Recon (Lost)

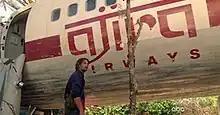
Sawyer (Josh Holloway) explores the crash site of Ajira Airways Flight 316.

"Recon" is the eighth television episode of the American Broadcasting Company's sixth season of the serial drama television series "Lost" and 111th episode overall. The episode is written by executive producer Elizabeth Sarnoff and newcomer Jim Galasso and directed by Jack Bender. The episode focuses on James "Sawyer" Ford.